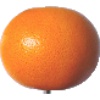
Label: Grapefruit Pink 1